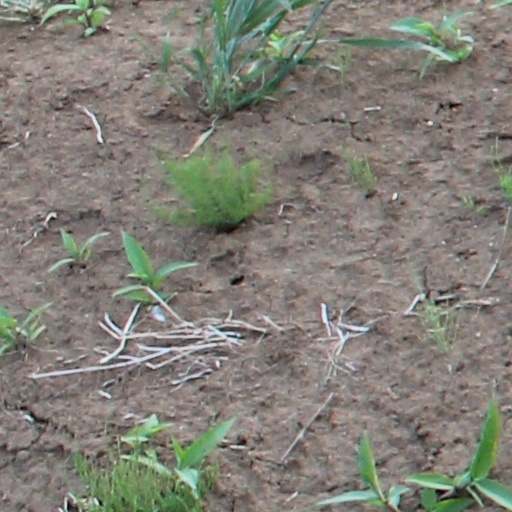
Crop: wheat